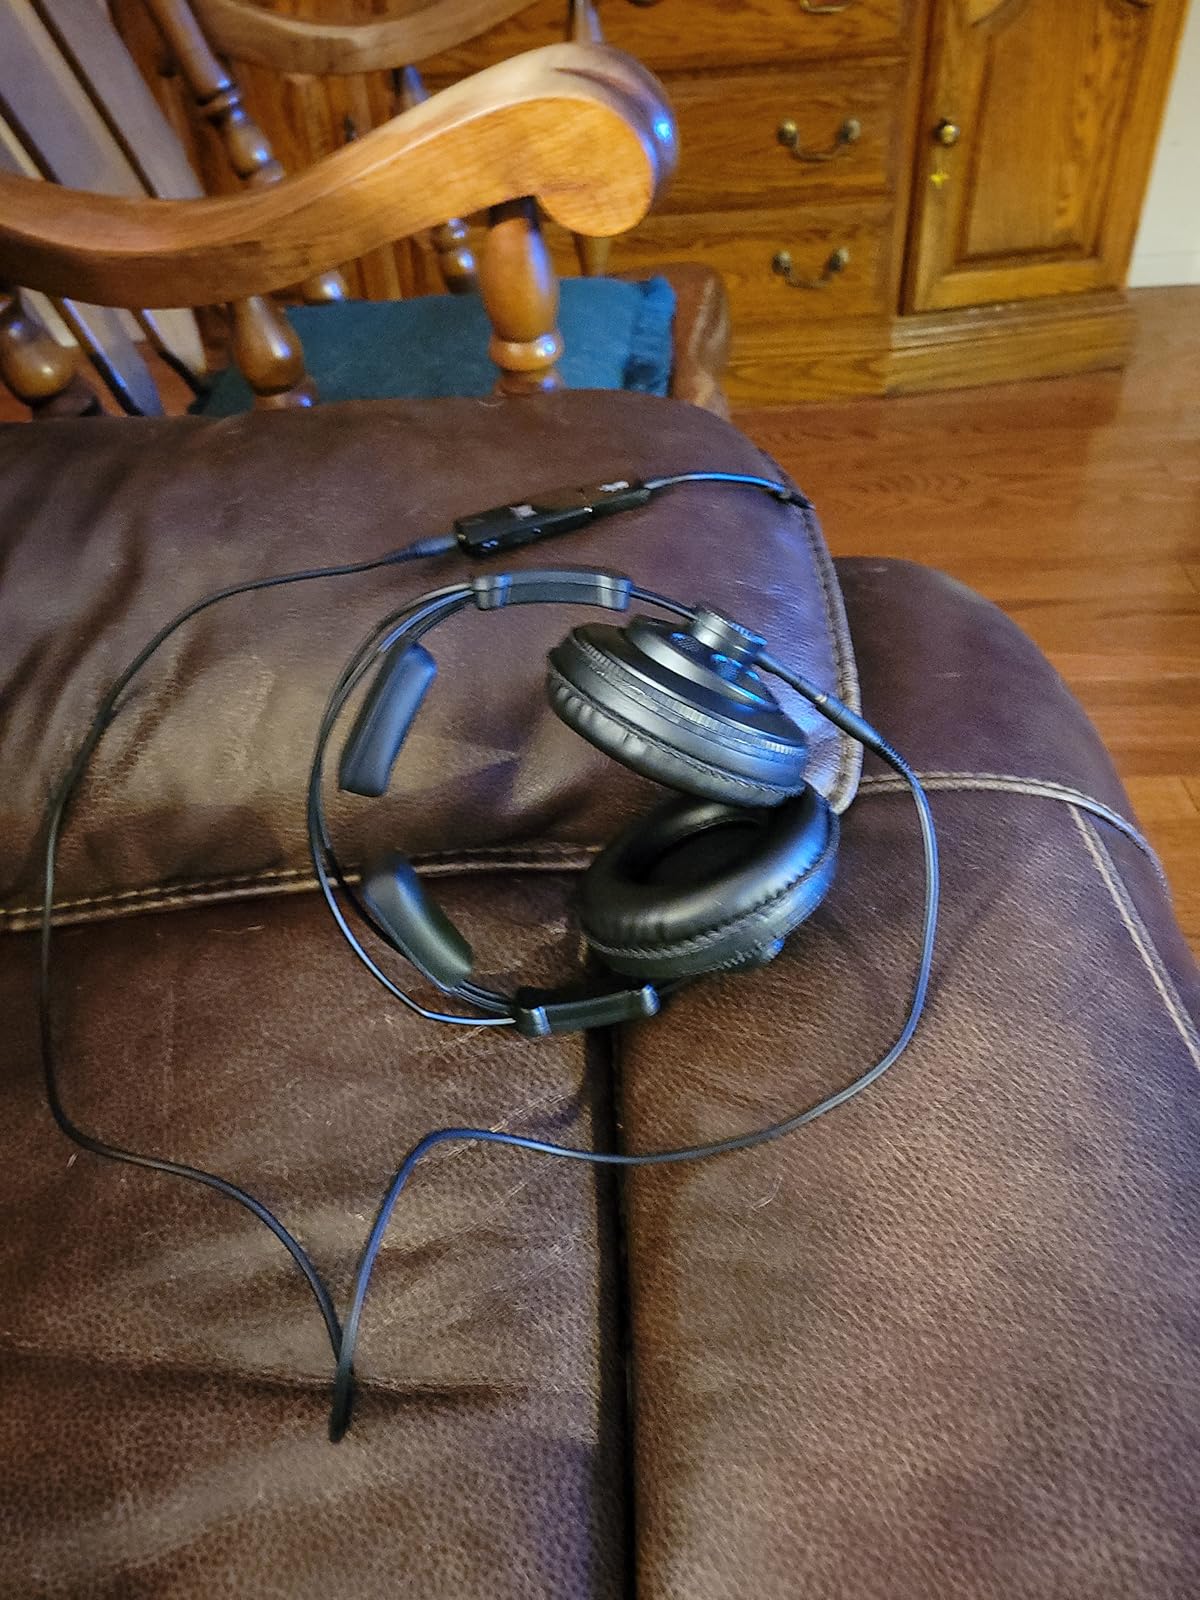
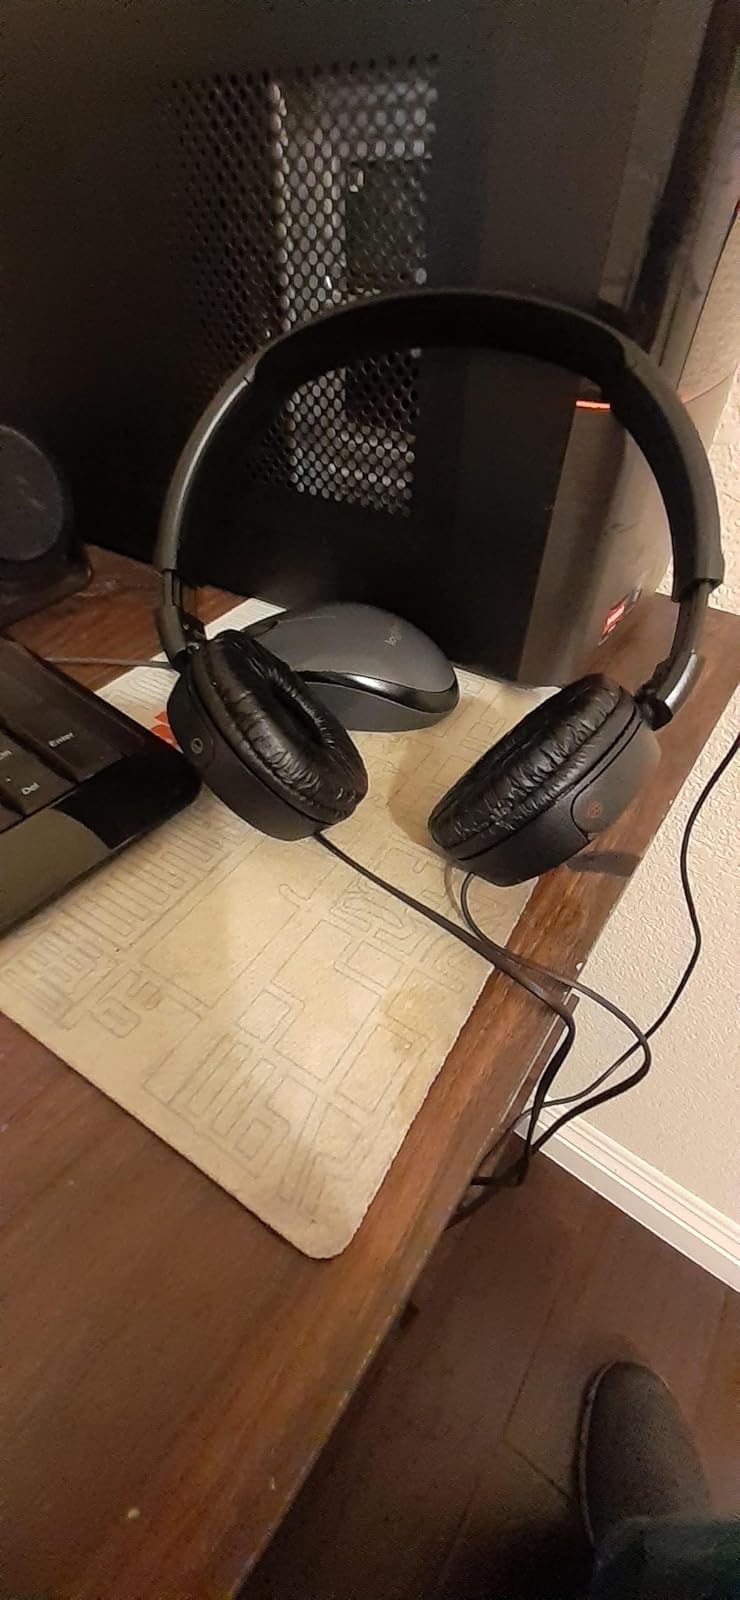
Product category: headphones
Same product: no